Albert I, Prince of Monaco

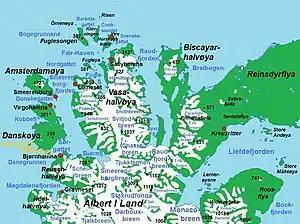
Map of the northern part of Albert I Land.

From an early age, Prince Albert I of Monaco evidenced a strong fascination for the polar regions. In the years 1898-1907 he made four scientific cruises to Svalbard on his yacht "Princesse Alice". His efforts are honored by the later naming of Albert I Land on Spitsbergen.